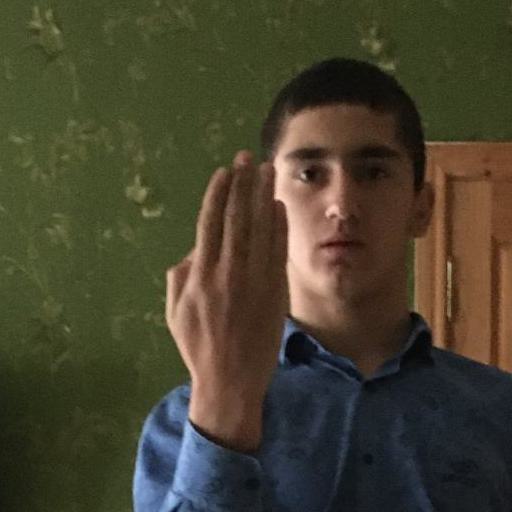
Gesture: stop_inverted